Samguk yusa

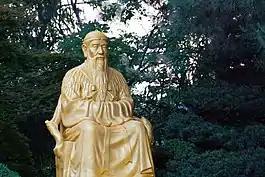
Gojoseon Tangun-Wanggeom Statue

"Samguk yusa" is considered an extremely important cultural heritage representing ancient Korean history and culture. It includes ancient literary works about history, Buddhism, and legends, most of which does not exist in modern times.